Porius: A Romance of the Dark Ages

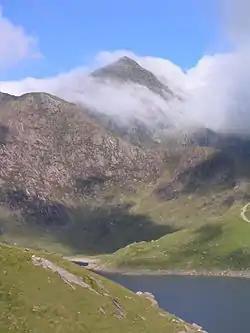
Snowdon, Gwynedd, the highest mountain in Wales. The name Snowdon is from the Old English for "snow hill", while the Welsh name – Yr Wyddfa – means "the tumulus", which may refer to the cairn thrown over the legendary giant Rhitta Gawr after his defeat by King Arthur. As well as other figures from Arthurian legend, the mountain is linked to a legendary afanc (water monster) and the Tylwyth Teg (fairies).

It is not surprising that Powys describes "Porius" as a romance, because it draws heavily on Arthurian romance as well as the Welsh classic the Mabinogion, parts of which contain Arthurian stories; furthermore it includes both giants and magic. However, Myrddin Wyllt (Merlin), and Nineue, the Lady of the Lake are the major Arthurian characters and King Arthur only has a minor role. There are other Arthurian figures, including Medrawd (Mordred or Modred), Galahaut, and Powys also makes use of the Arthurian name Creiddylad. Creiddylad in the novel is Porius's giantess great-grandmother and as well it is the name Porius gives to the young giantess that he encounters. In Arthurian literature Creiddylad is the daughter of Lludd Silver Hand, a lady living at the court of King Arthur. She is considered to be the most beautiful girl in the British Isles, and is loved by two of Arthur's warriors: Gwythyr and Gwyn. Other characters include Taliessin, based on the possibly mythic Welsh poet of that name and the Henog, Powys's fictional author of the Mabinogion. The novel's eponymous protagonist Porius, is the son of Prince Einion, "reigning Prince of Edeyrnion [who is the] great-great-grandson of Cunedda", a Welsh king who lived in the 5th century AD.